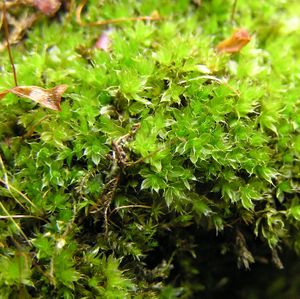
Bladmosser
Hårspidset Bryum (Bryum capillare)